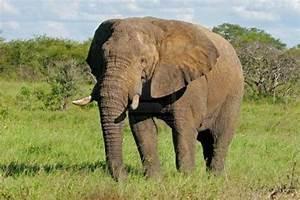
elephant